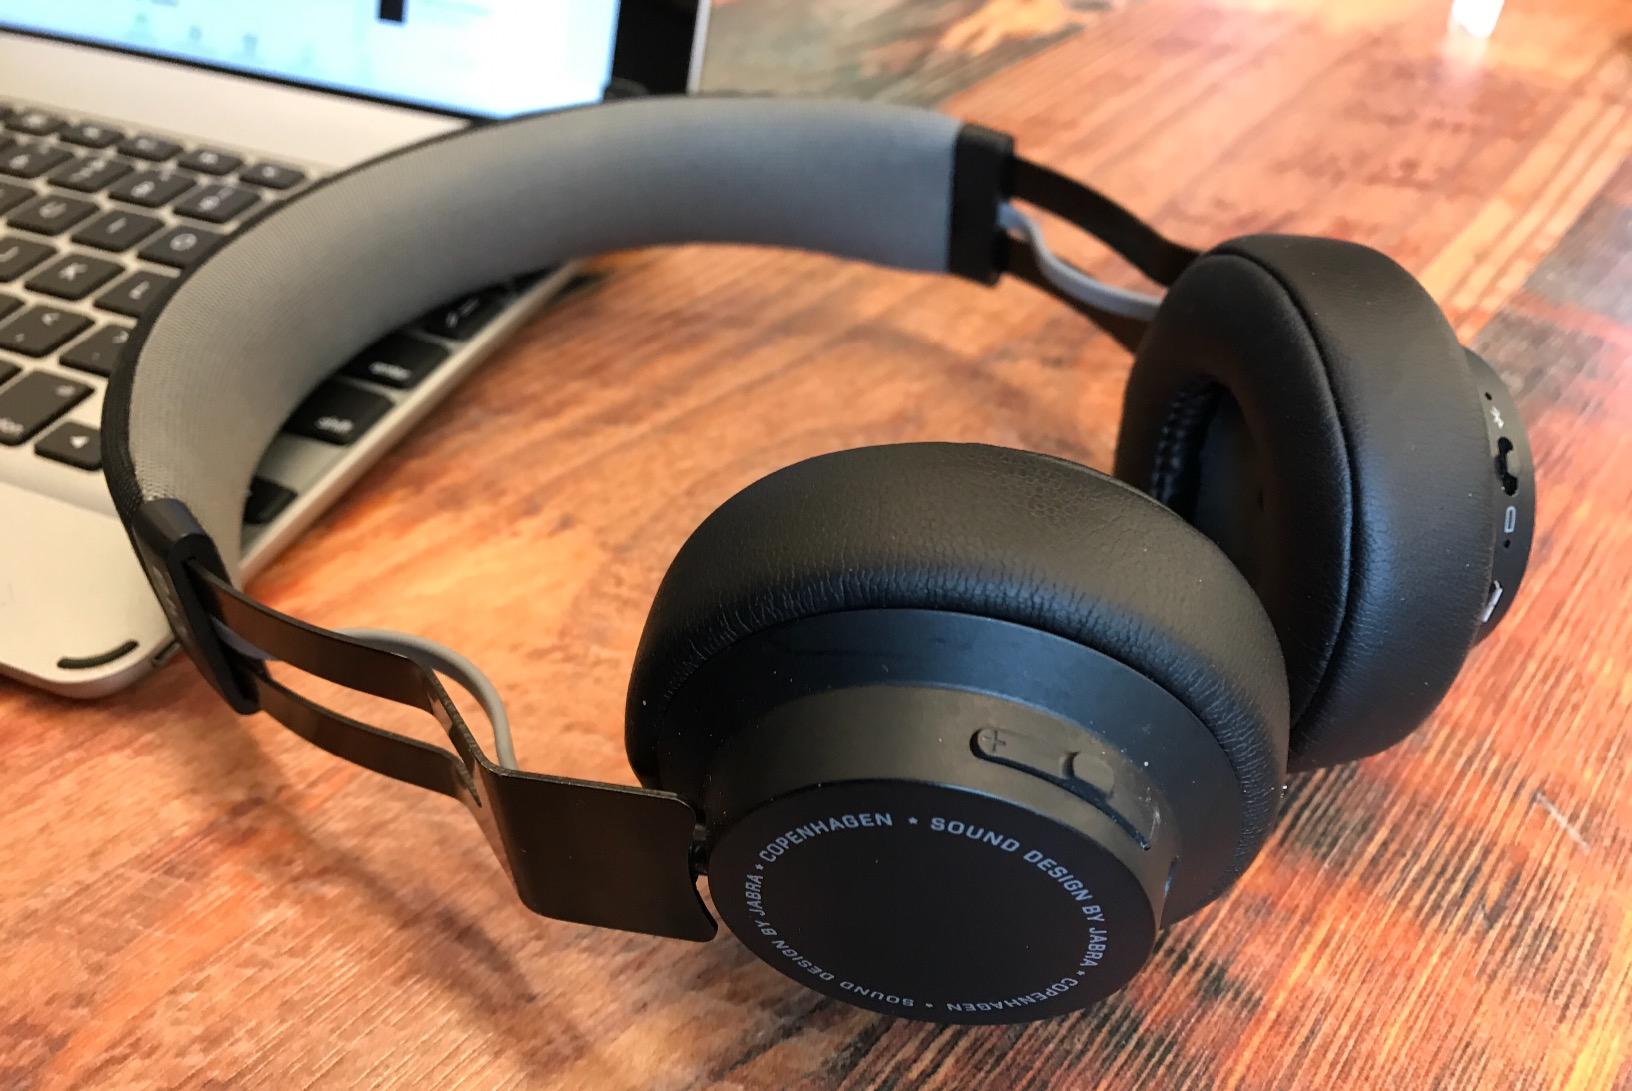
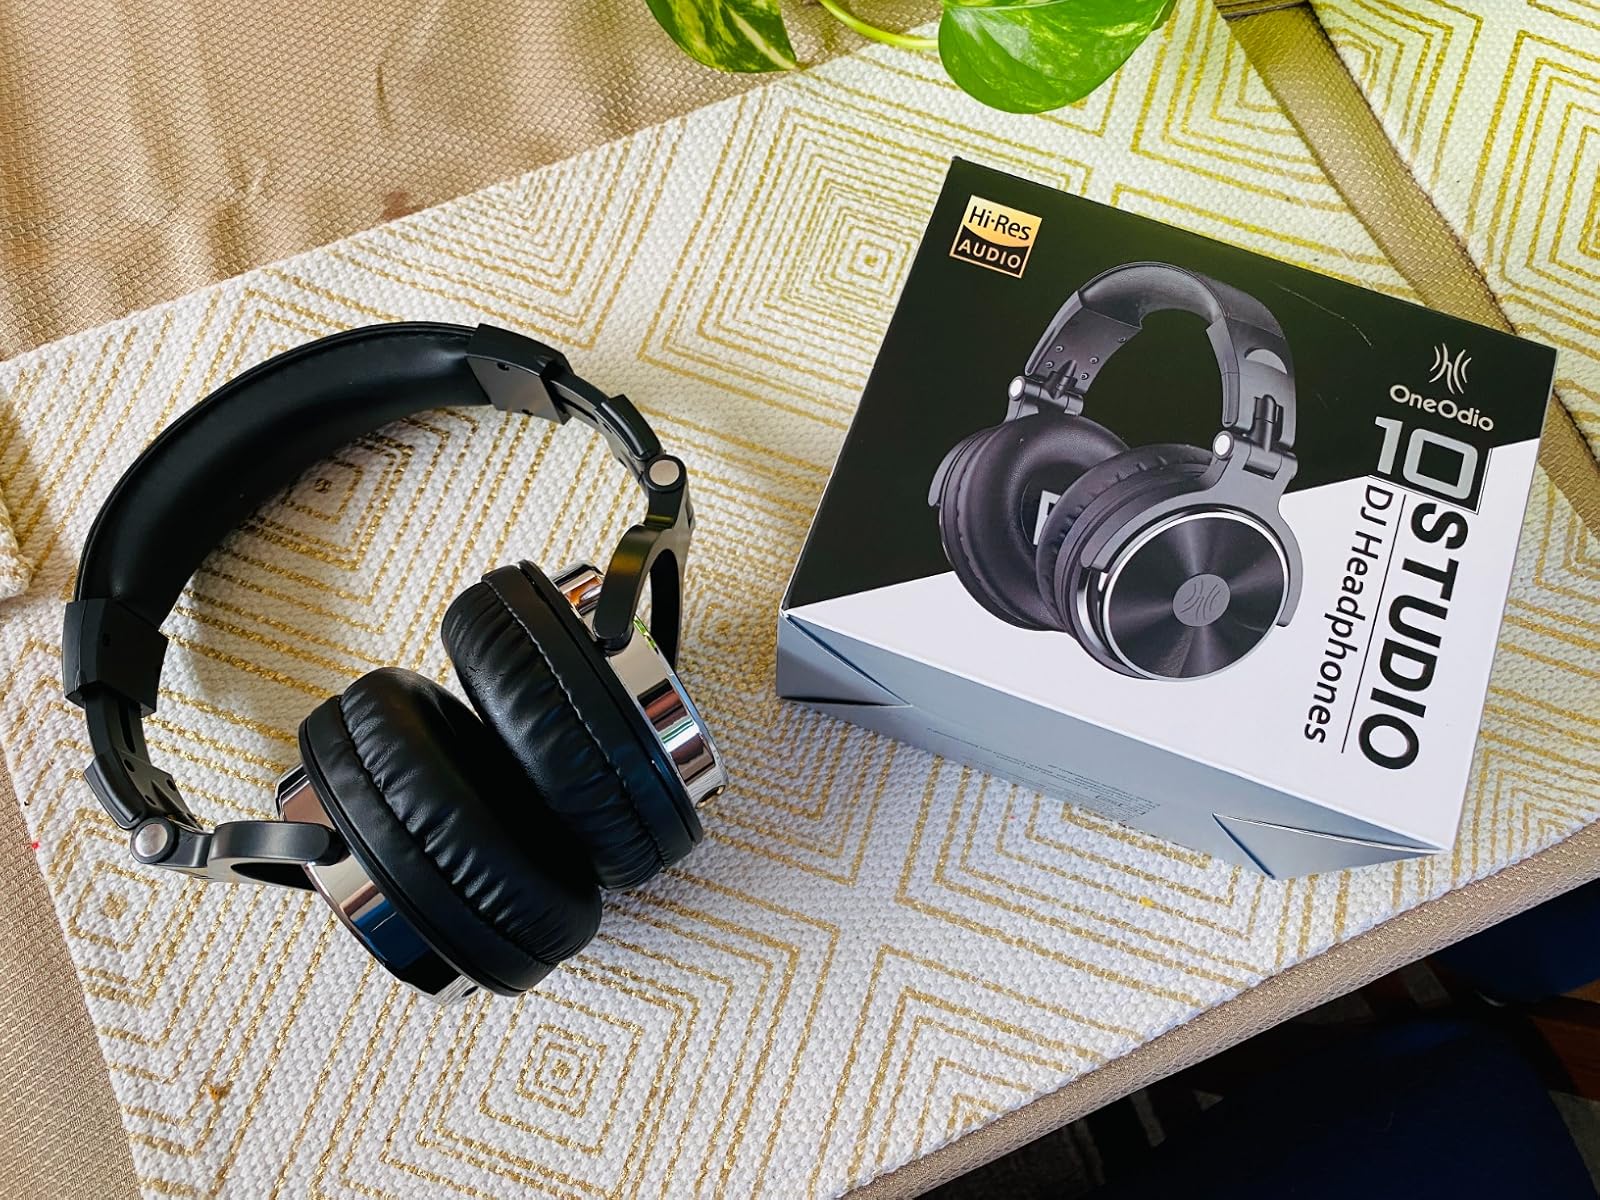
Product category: headphones
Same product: no